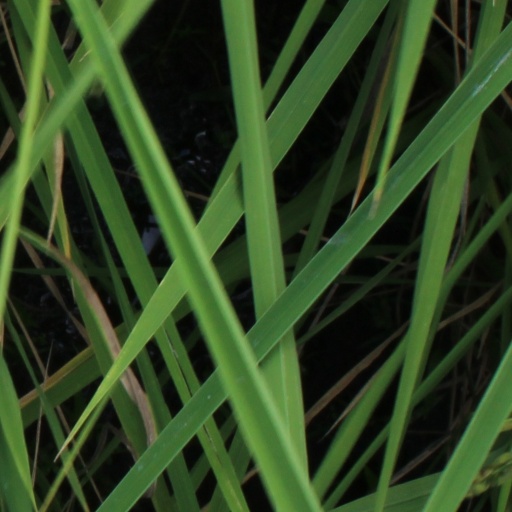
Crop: rice